Red Rock Casino, Resort & Spa

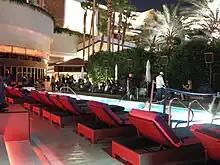
Pool party at the resort's Cherry Pool, July 2009

In 2007, Station Casinos took over operations at the Cherry nightclub, after parting ways with Gerber. The Cherry nightclub reopened in June 2009, after a remodeling that included the addition of a stage. At that time, Cherry consisted of , including an outdoor area with a pool, known as Cherry Pool during the summer. Cherry also included a DJ, and was meant to appeal to local residents through promotions. Cherry closed in January 2010, and Station Casinos began evaluating better uses for the space that would bring in more profits. It was ultimately converted into event space, and the Cherry Pool reopened in May 2010, as the Red Rock Cabana Club, a 275-person pool area separate from the main pool where guests could have pool parties.